Treacher Collins syndrome

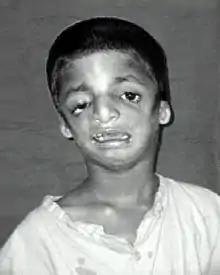
Child with Treacher Collins syndrome

Treacher Collins syndrome (TCS) is a genetic disorder characterized by deformities of the ears, eyes, cheekbones, and chin. The degree to which a person is affected, however, may vary from mild to severe. Complications may include breathing problems, problems seeing, cleft palate, and hearing loss. Those affected generally have normal intelligence.